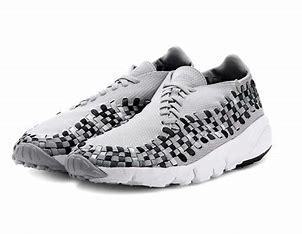
Brand: Nike
Model: Air Footscape Woven